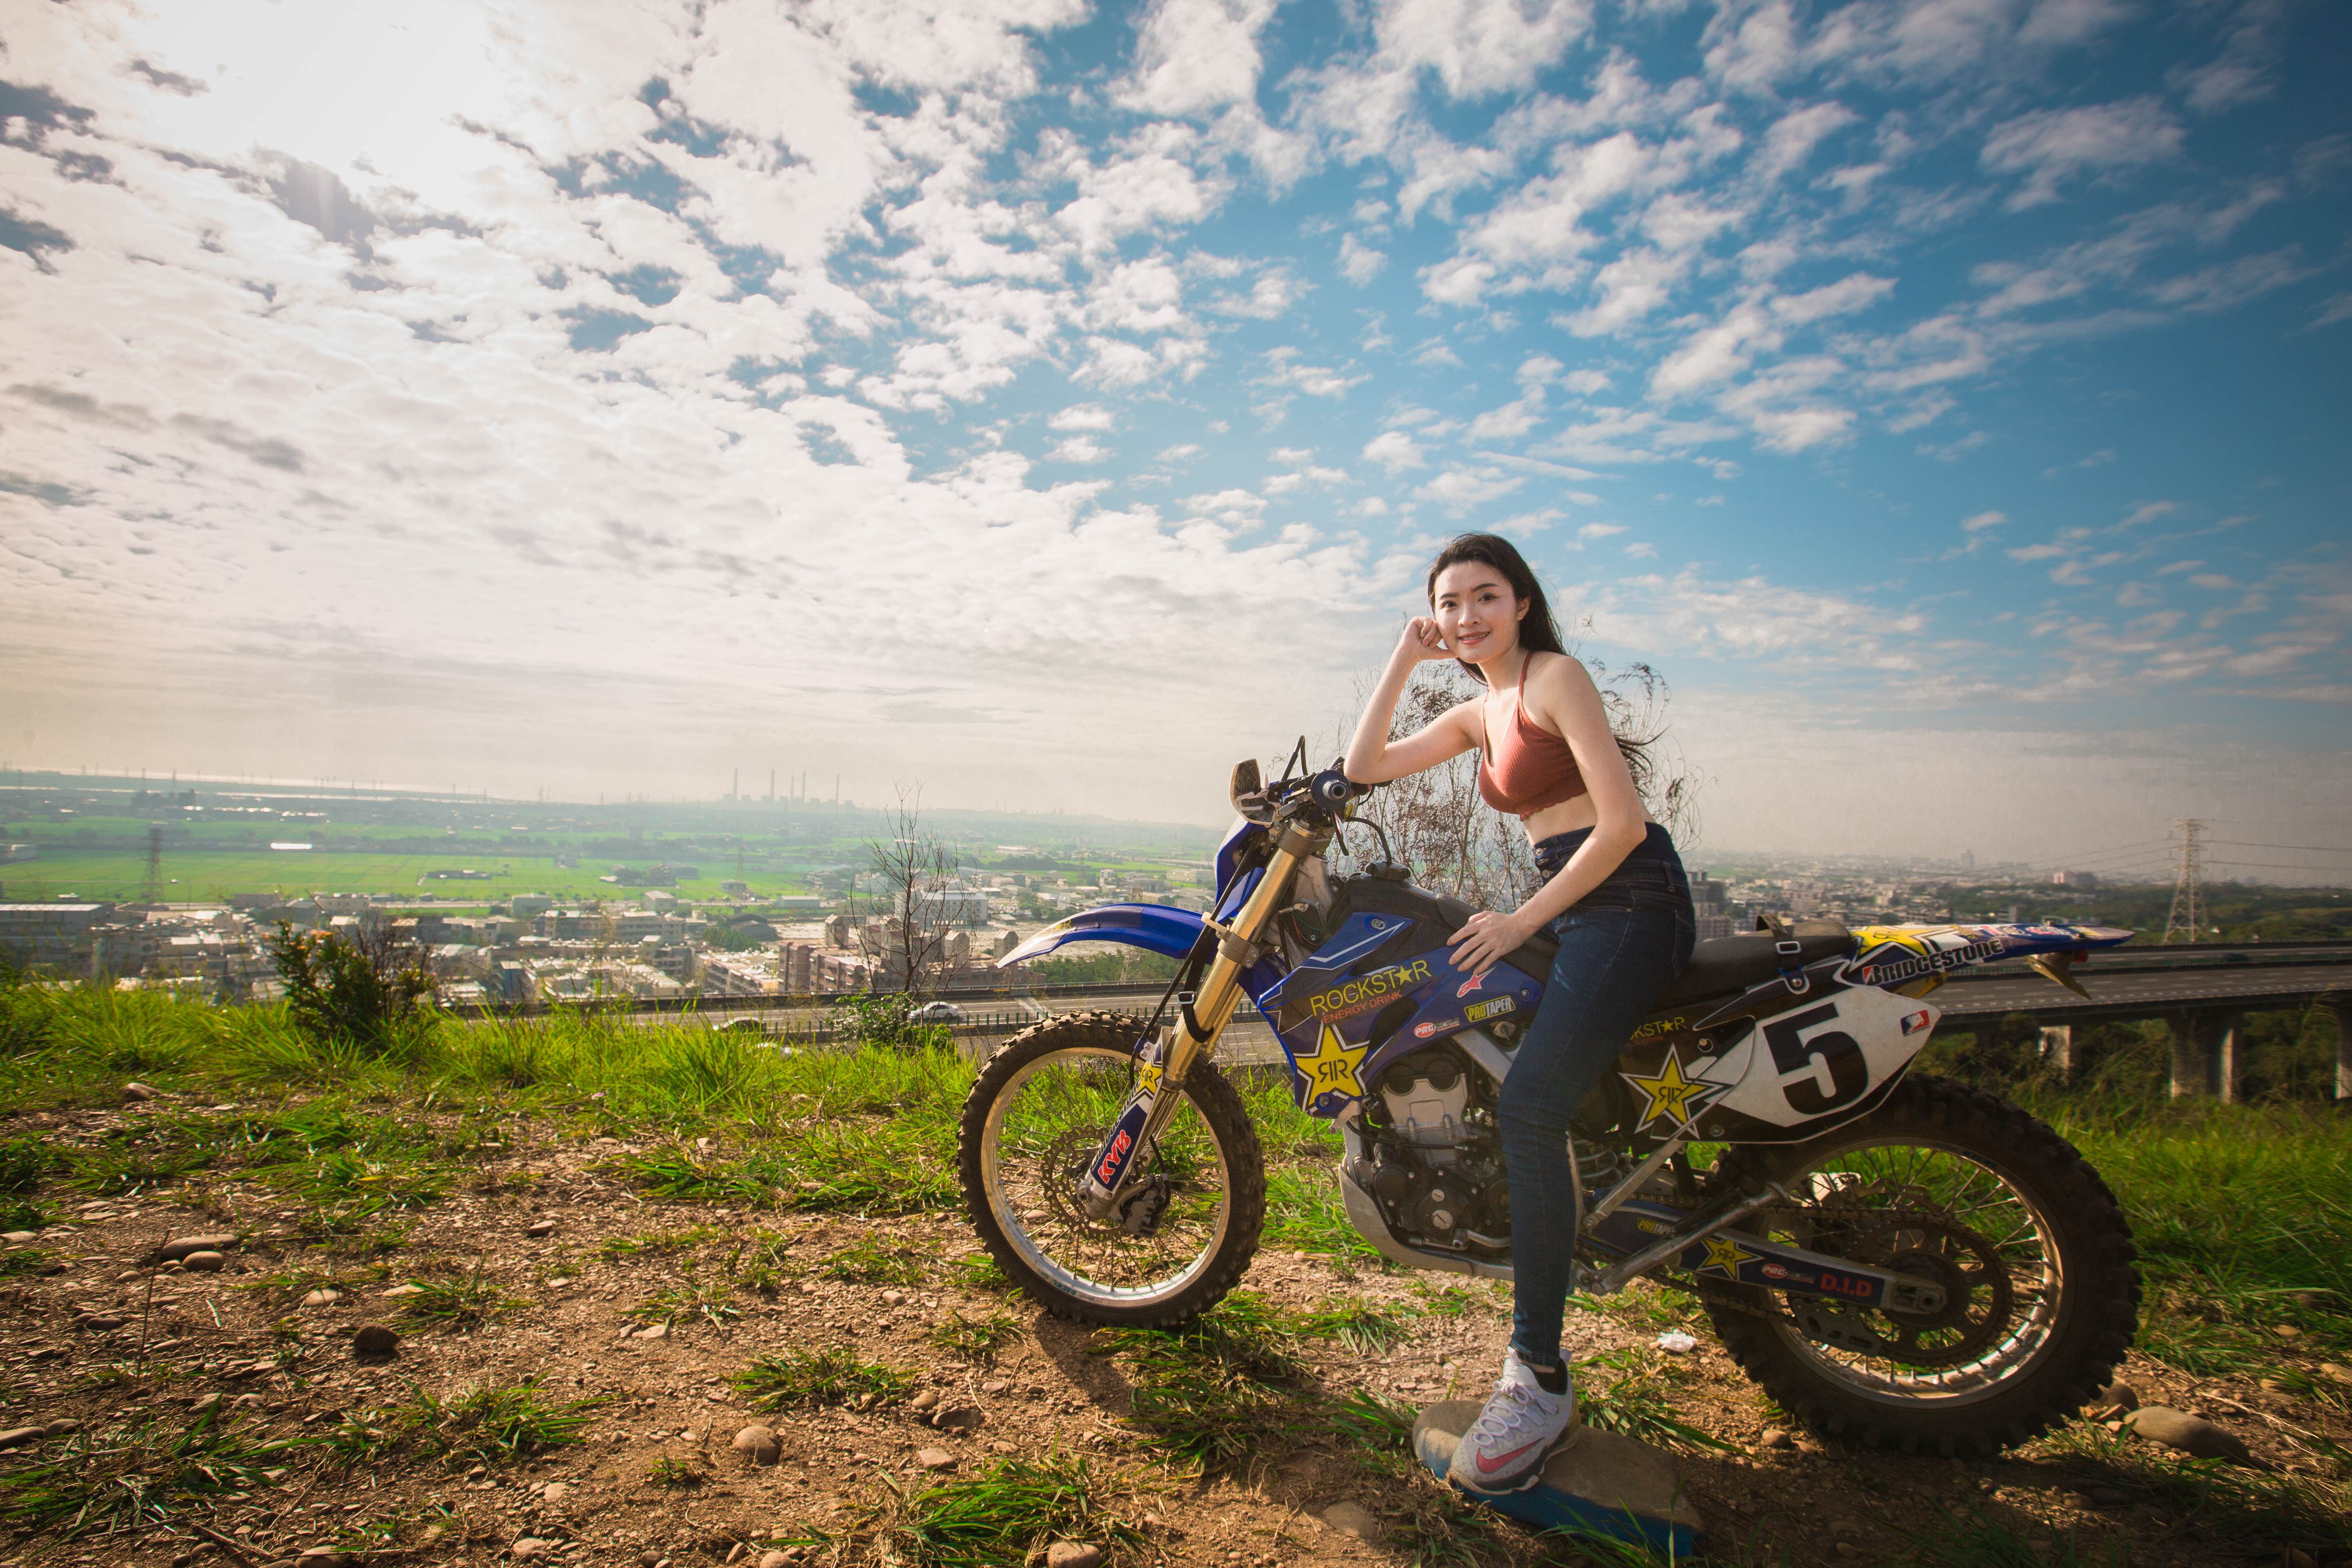
women, model, people, girl, photography, asian, vehicle, motorcycle, sky, cloud, motocross, grass, off roading, enduro, mountain, landscape, adventure, motorcycling, terrain, hill, soil, meteorological phenomenon, grassland